Lannemezan

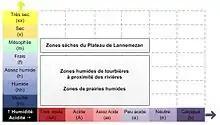
Diagram of the humidity/acidity (pH) of the vegetation on the plateau of Lannemezan

The natural vegetation of Lannemezan and its small region is characterised by a heathland landscape, although moisture of soils is highly variable depending on their location (particularly in relation to their proximity to water courses).